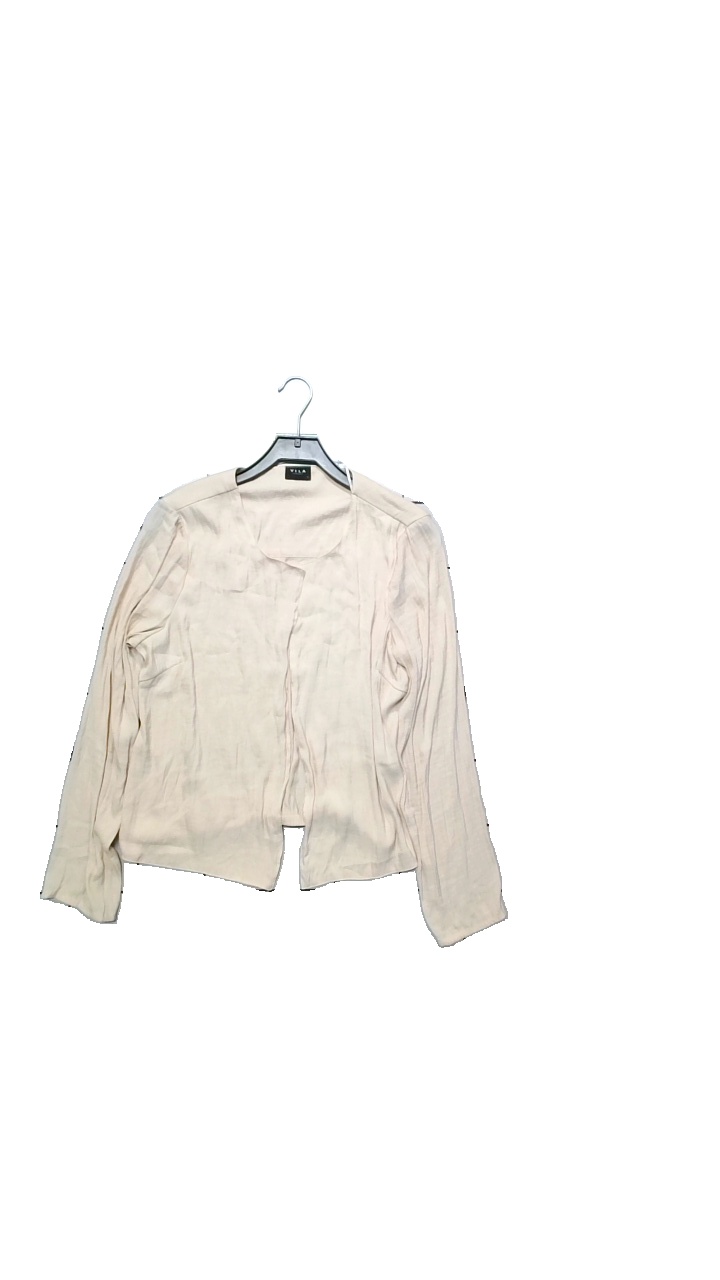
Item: Blouse (Ladies)
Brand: Vila
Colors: Pink
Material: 100% polyester
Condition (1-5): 4
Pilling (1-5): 4
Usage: Reuse
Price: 50-100